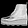
Label: Ankle boot